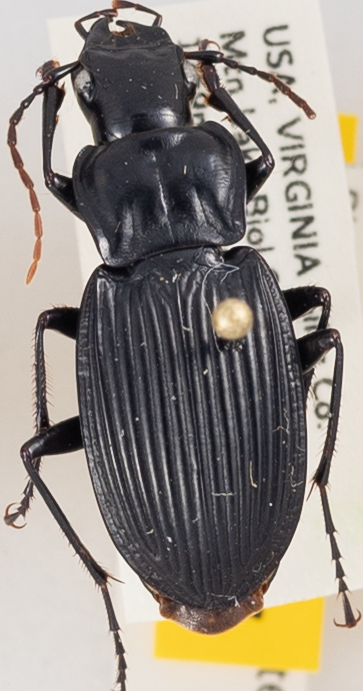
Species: Dicaelus teter
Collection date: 2018-09-25
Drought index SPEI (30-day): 1.594
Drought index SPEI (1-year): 1.69
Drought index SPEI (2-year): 1.594